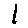
Label: 1